Nazif Kayacık

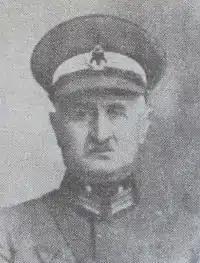

Nazif Kayacık (1872March20, 1951) was an officer of the Ottoman Army and a general of the Turkish Army.